Sky position (RA, Dec in degrees): 148.237, 1.631
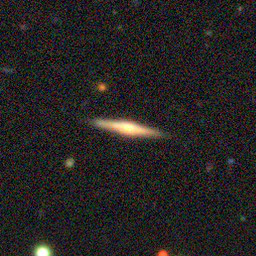
Galaxy morphology: Edge-on Galaxies with Bulge